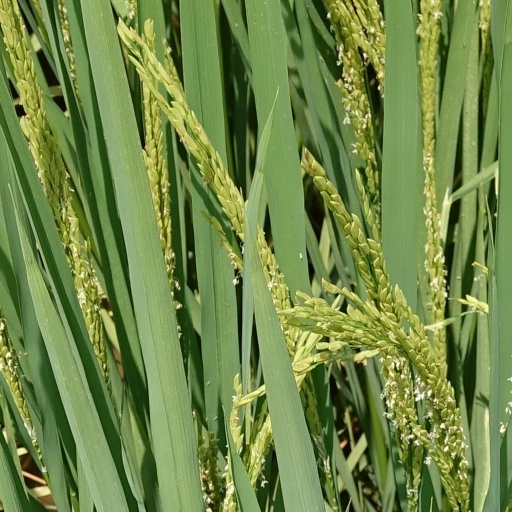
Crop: rice